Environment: real
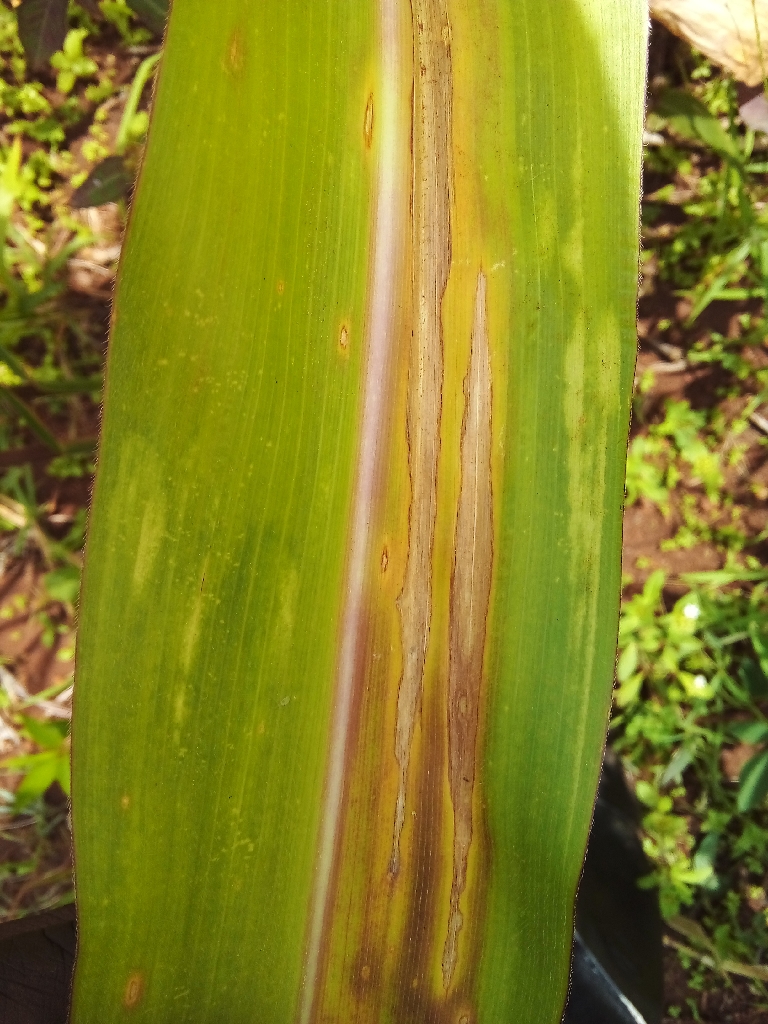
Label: northern_corn_leaf_blight